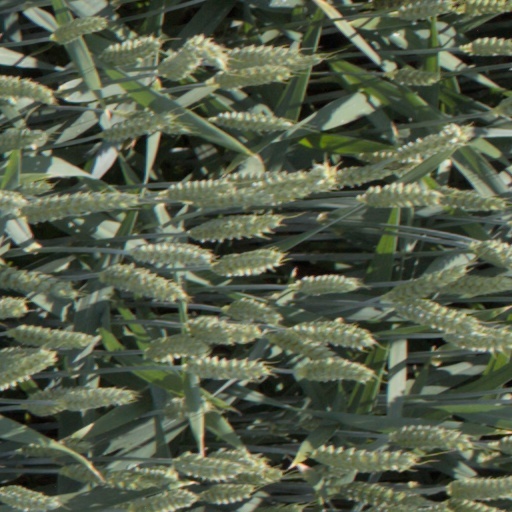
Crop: wheat